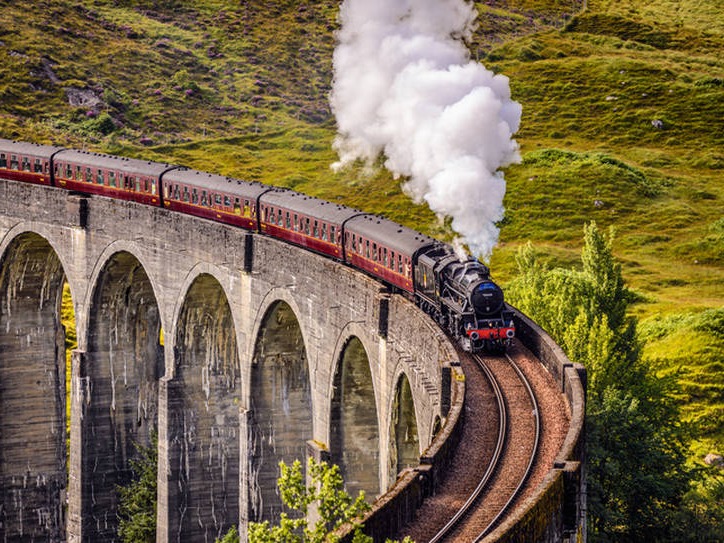
Vehicle type: Trains